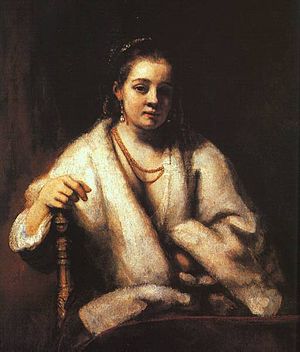
Hendrickje Stoffels
Hendrikje Stoffels, ca. 1654-56